Downtown Owl

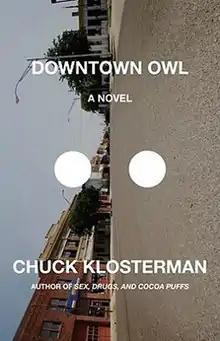
First edition

Downtown Owl: A Novel is a novel written by Chuck Klosterman, first published by Scribner in 2008. It is the author's first all-fictional publication.